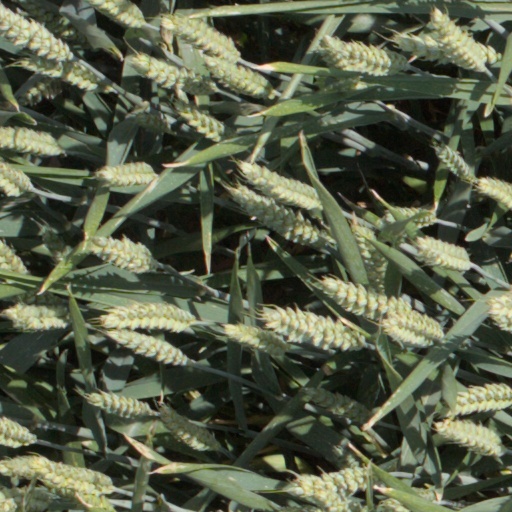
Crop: wheat